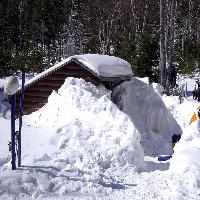
Weather: cloudy or overcast